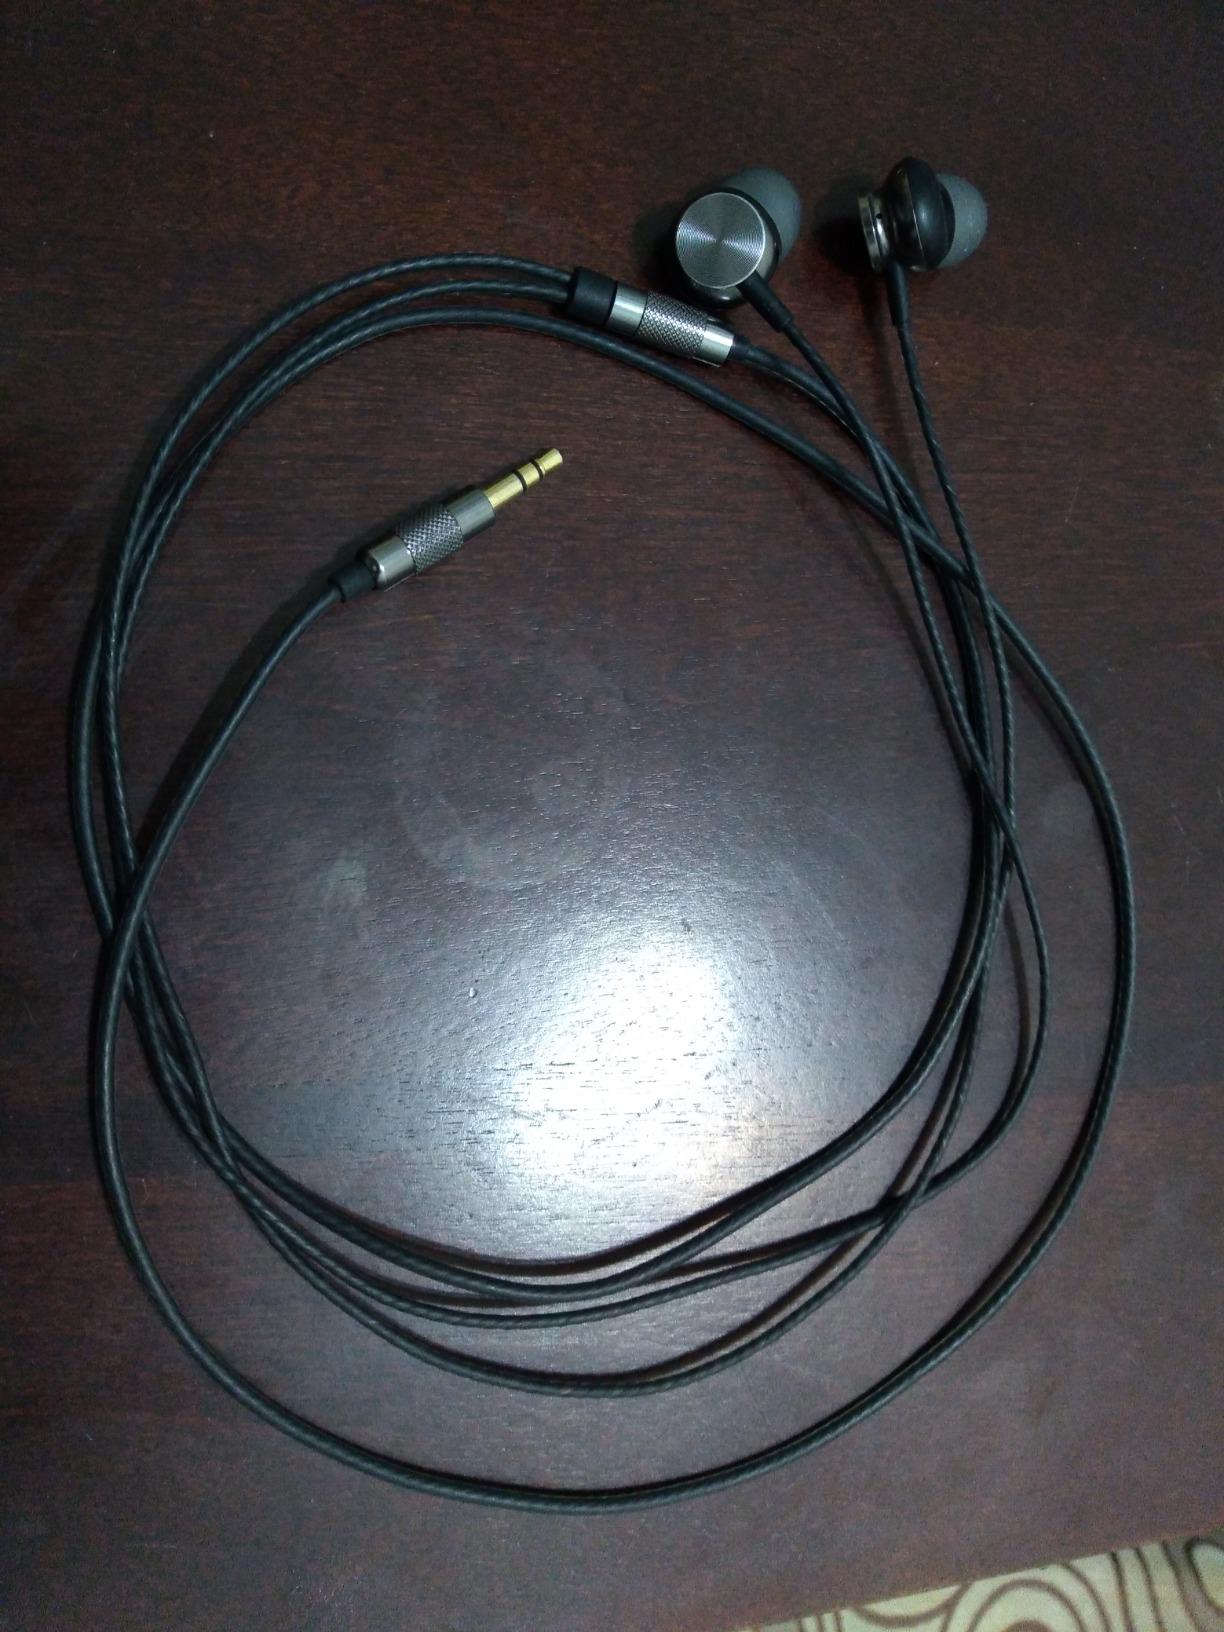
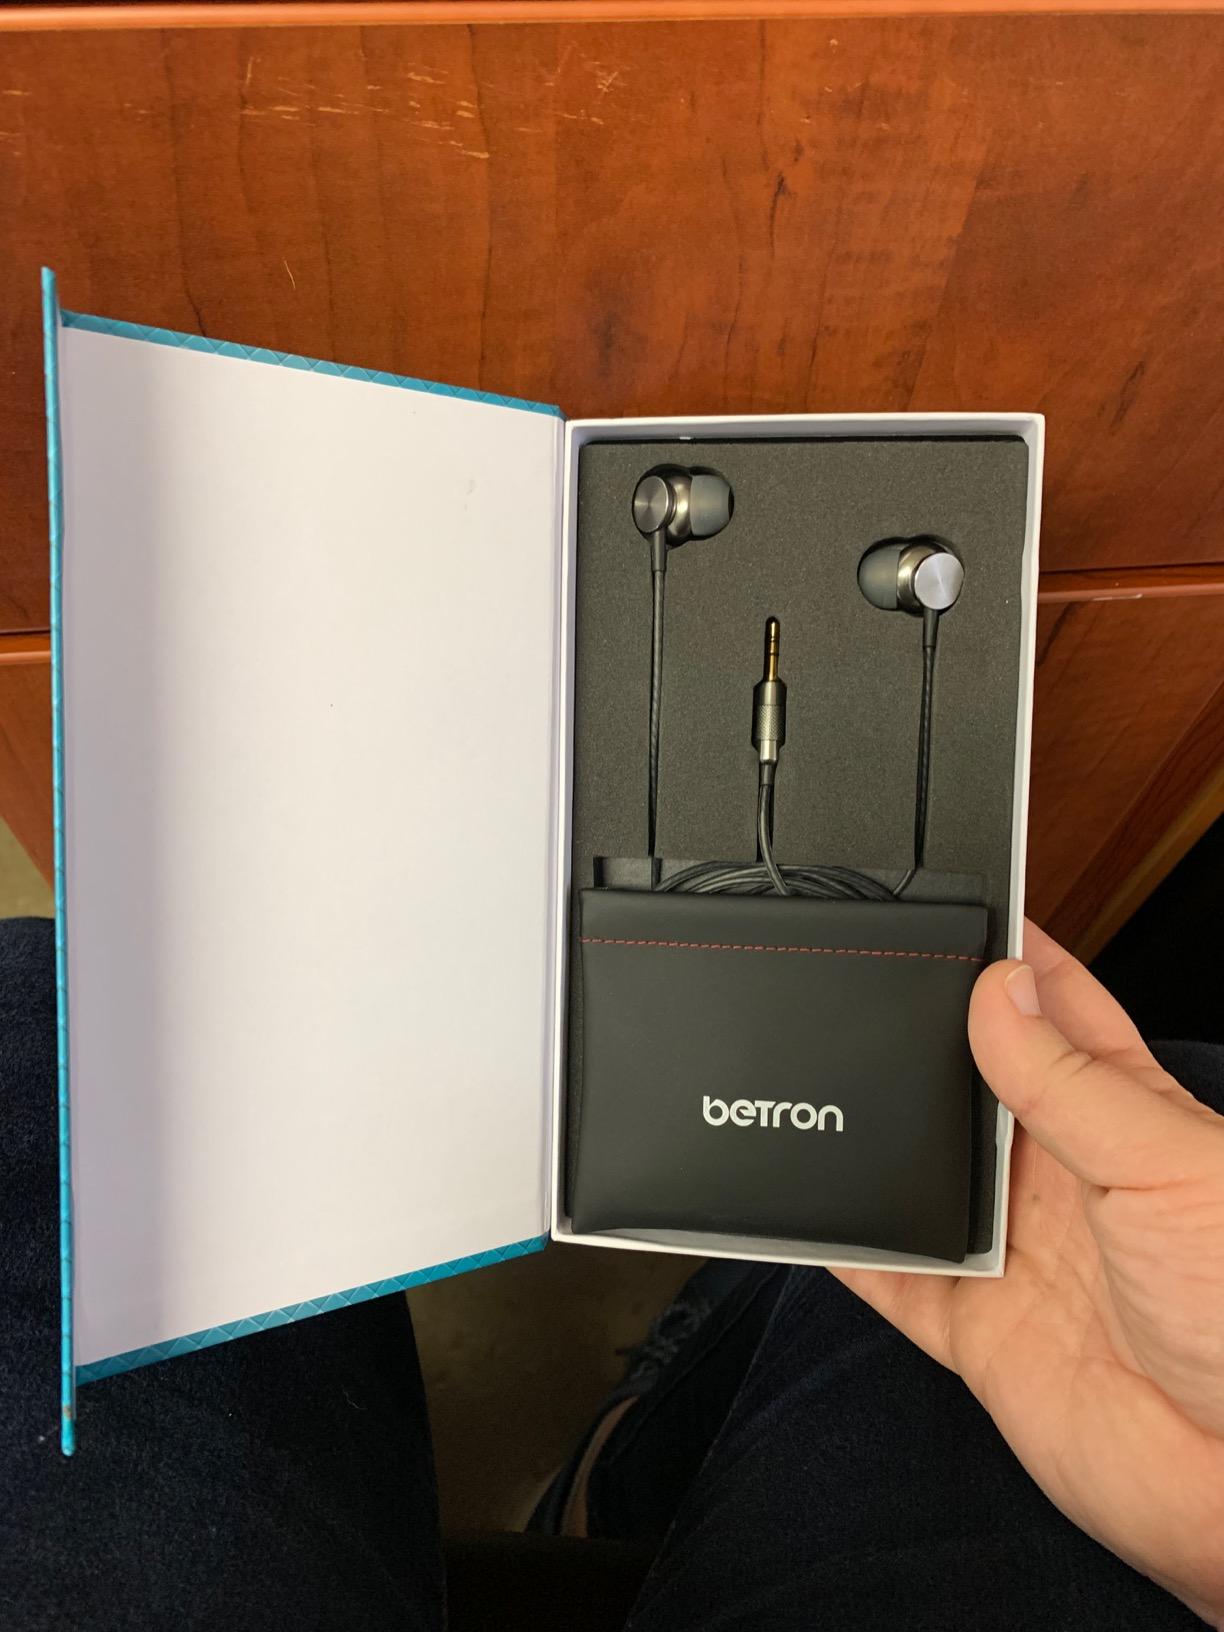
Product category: headphones
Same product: yes